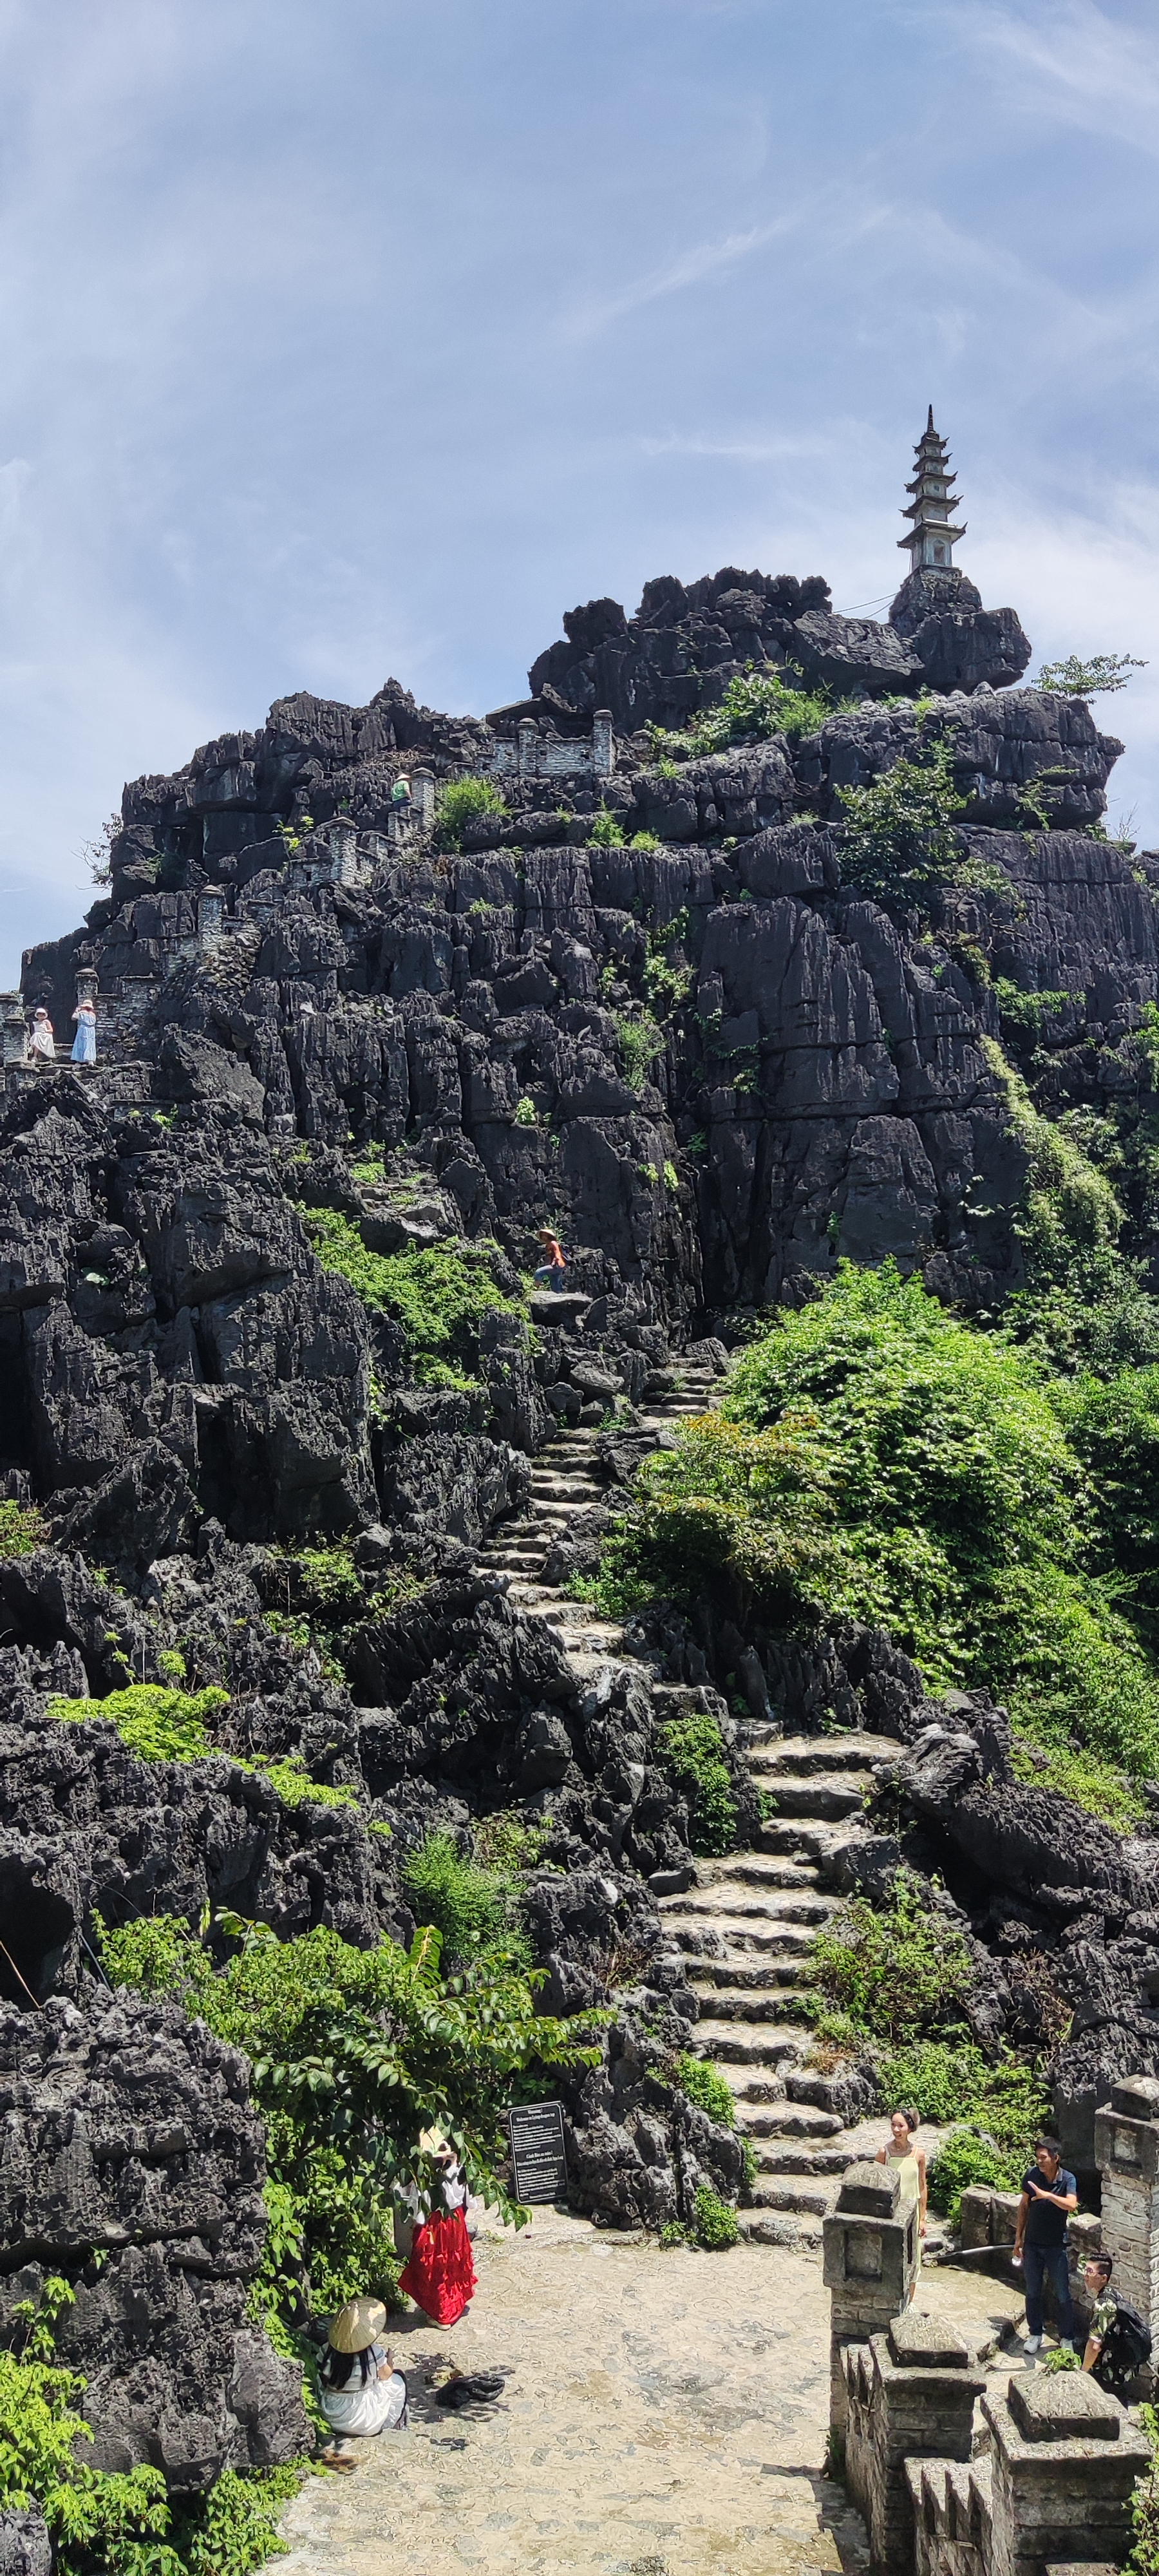
user: text: Bầu trời trong hình có màu gì?
assistant: text: Màu xanh nhạt và trắng.

user: text: Ngọn tháp trên đỉnh núi có bao nhiêu tầng?
assistant: text: Năm tầng.

user: text: Địa điểm du lịch nổi tiếng này được biết đến với tên gọi là gì?
assistant: text: Hang Múa, Ninh Bình.

user: text: Chiếc nón lá mà một số người đội trong ảnh có ý nghĩa văn hóa gì đặc trưng ở Việt Nam?
assistant: text: Là biểu tượng văn hóa truyền thống, dùng để che nắng, che mưa và làm đẹp.

user: text: Cầu thang đá dẫn lên đỉnh núi này có đặc điểm gì nổi bật và thường được du khách ví von với công trình kiến trúc nổi tiếng nào của châu Á?
assistant: text: Cầu thang có hàng trăm bậc đá quanh co men theo vách núi và thường được ví như "Vạn Lý Trường Thành thu nhỏ" của Ninh Bình.